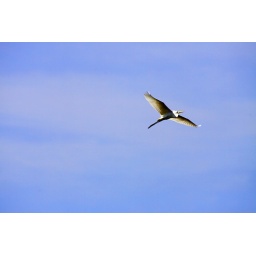
Sungei Buloh - Egret against the blue sky